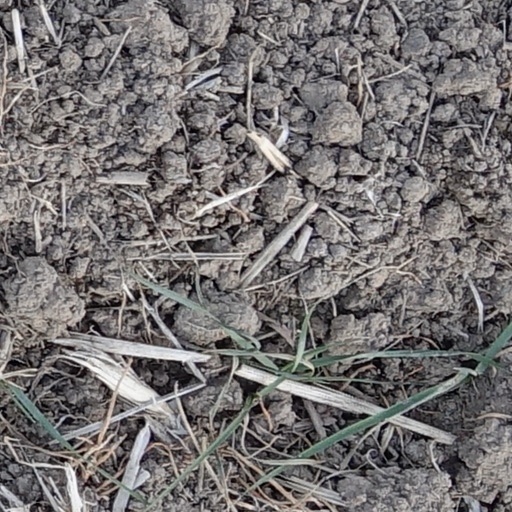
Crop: wheat